Jaro, Iloilo City

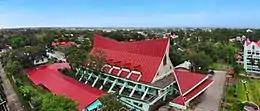
Central Philippine University which was founded as legacy institution of the American titan John D. Rockefeller, is the first Baptist and second American founded university in the Philippines and in Asia. It is the first university in the Western Visayas region to be ranked as one of the best in Asia and the world by Quacquarelli Symonds, one of the renowned and big 3 international university ranking agencies.

Jaro has notable landmarks that attest to its heritage and affluent bygone eras. The sugar boom during the Spanish and early American colonial periods became a factor for old rich Jareño families to build abodes that became testament to it that still stands to this day. Religion became a guiding force for Spanish Catholic missionaries to construct ecclesiastical buildings, including the Jaro Cathedral Campanario de Jaro, one of the few free-standing bell towers in the Philippine islands, and Jaro Cathedral. The Americans who brought Protestantism established the Central Philippine University which holds structures built during the American colonial era.